Sinclair Oxford

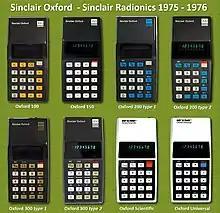
Sinclair Oxford calculators

Sinclair Oxford was a range of low-cost scientific calculators manufactured and sold by Sinclair Radionics in England from 1975 until 1976.